Cultural depictions of cats

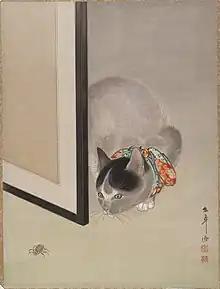
"Cat Watching a Spider" by Ōide Tōkō

The cultural depiction of cats and their relationship to humans is old and stretches back over 9,500 years. Cats are featured in the history of many nations, are the subject of legend, and are a favourite subject of artists and writers.